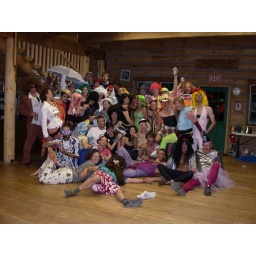
I had a clothing change. I'm in the middle wearing a black wig and dress, crouched down.